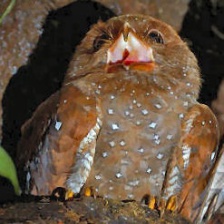
Species: OILBIRD
Scientific name: STEATORNIS CARIPENSIS